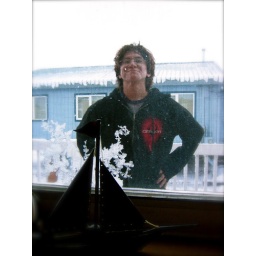
He got my attention by hitting the kitchen window with a snowball! I'm so glad he missed me!!!